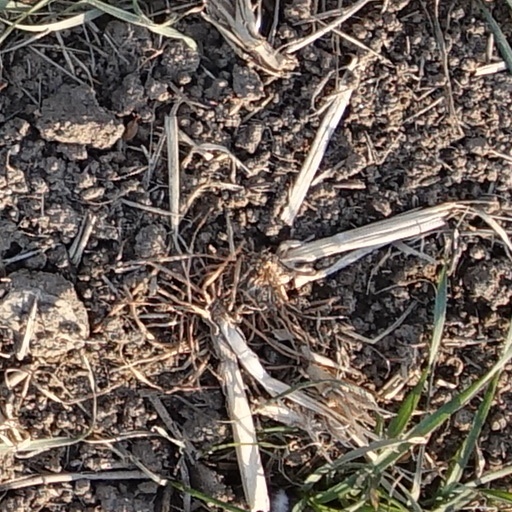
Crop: wheat